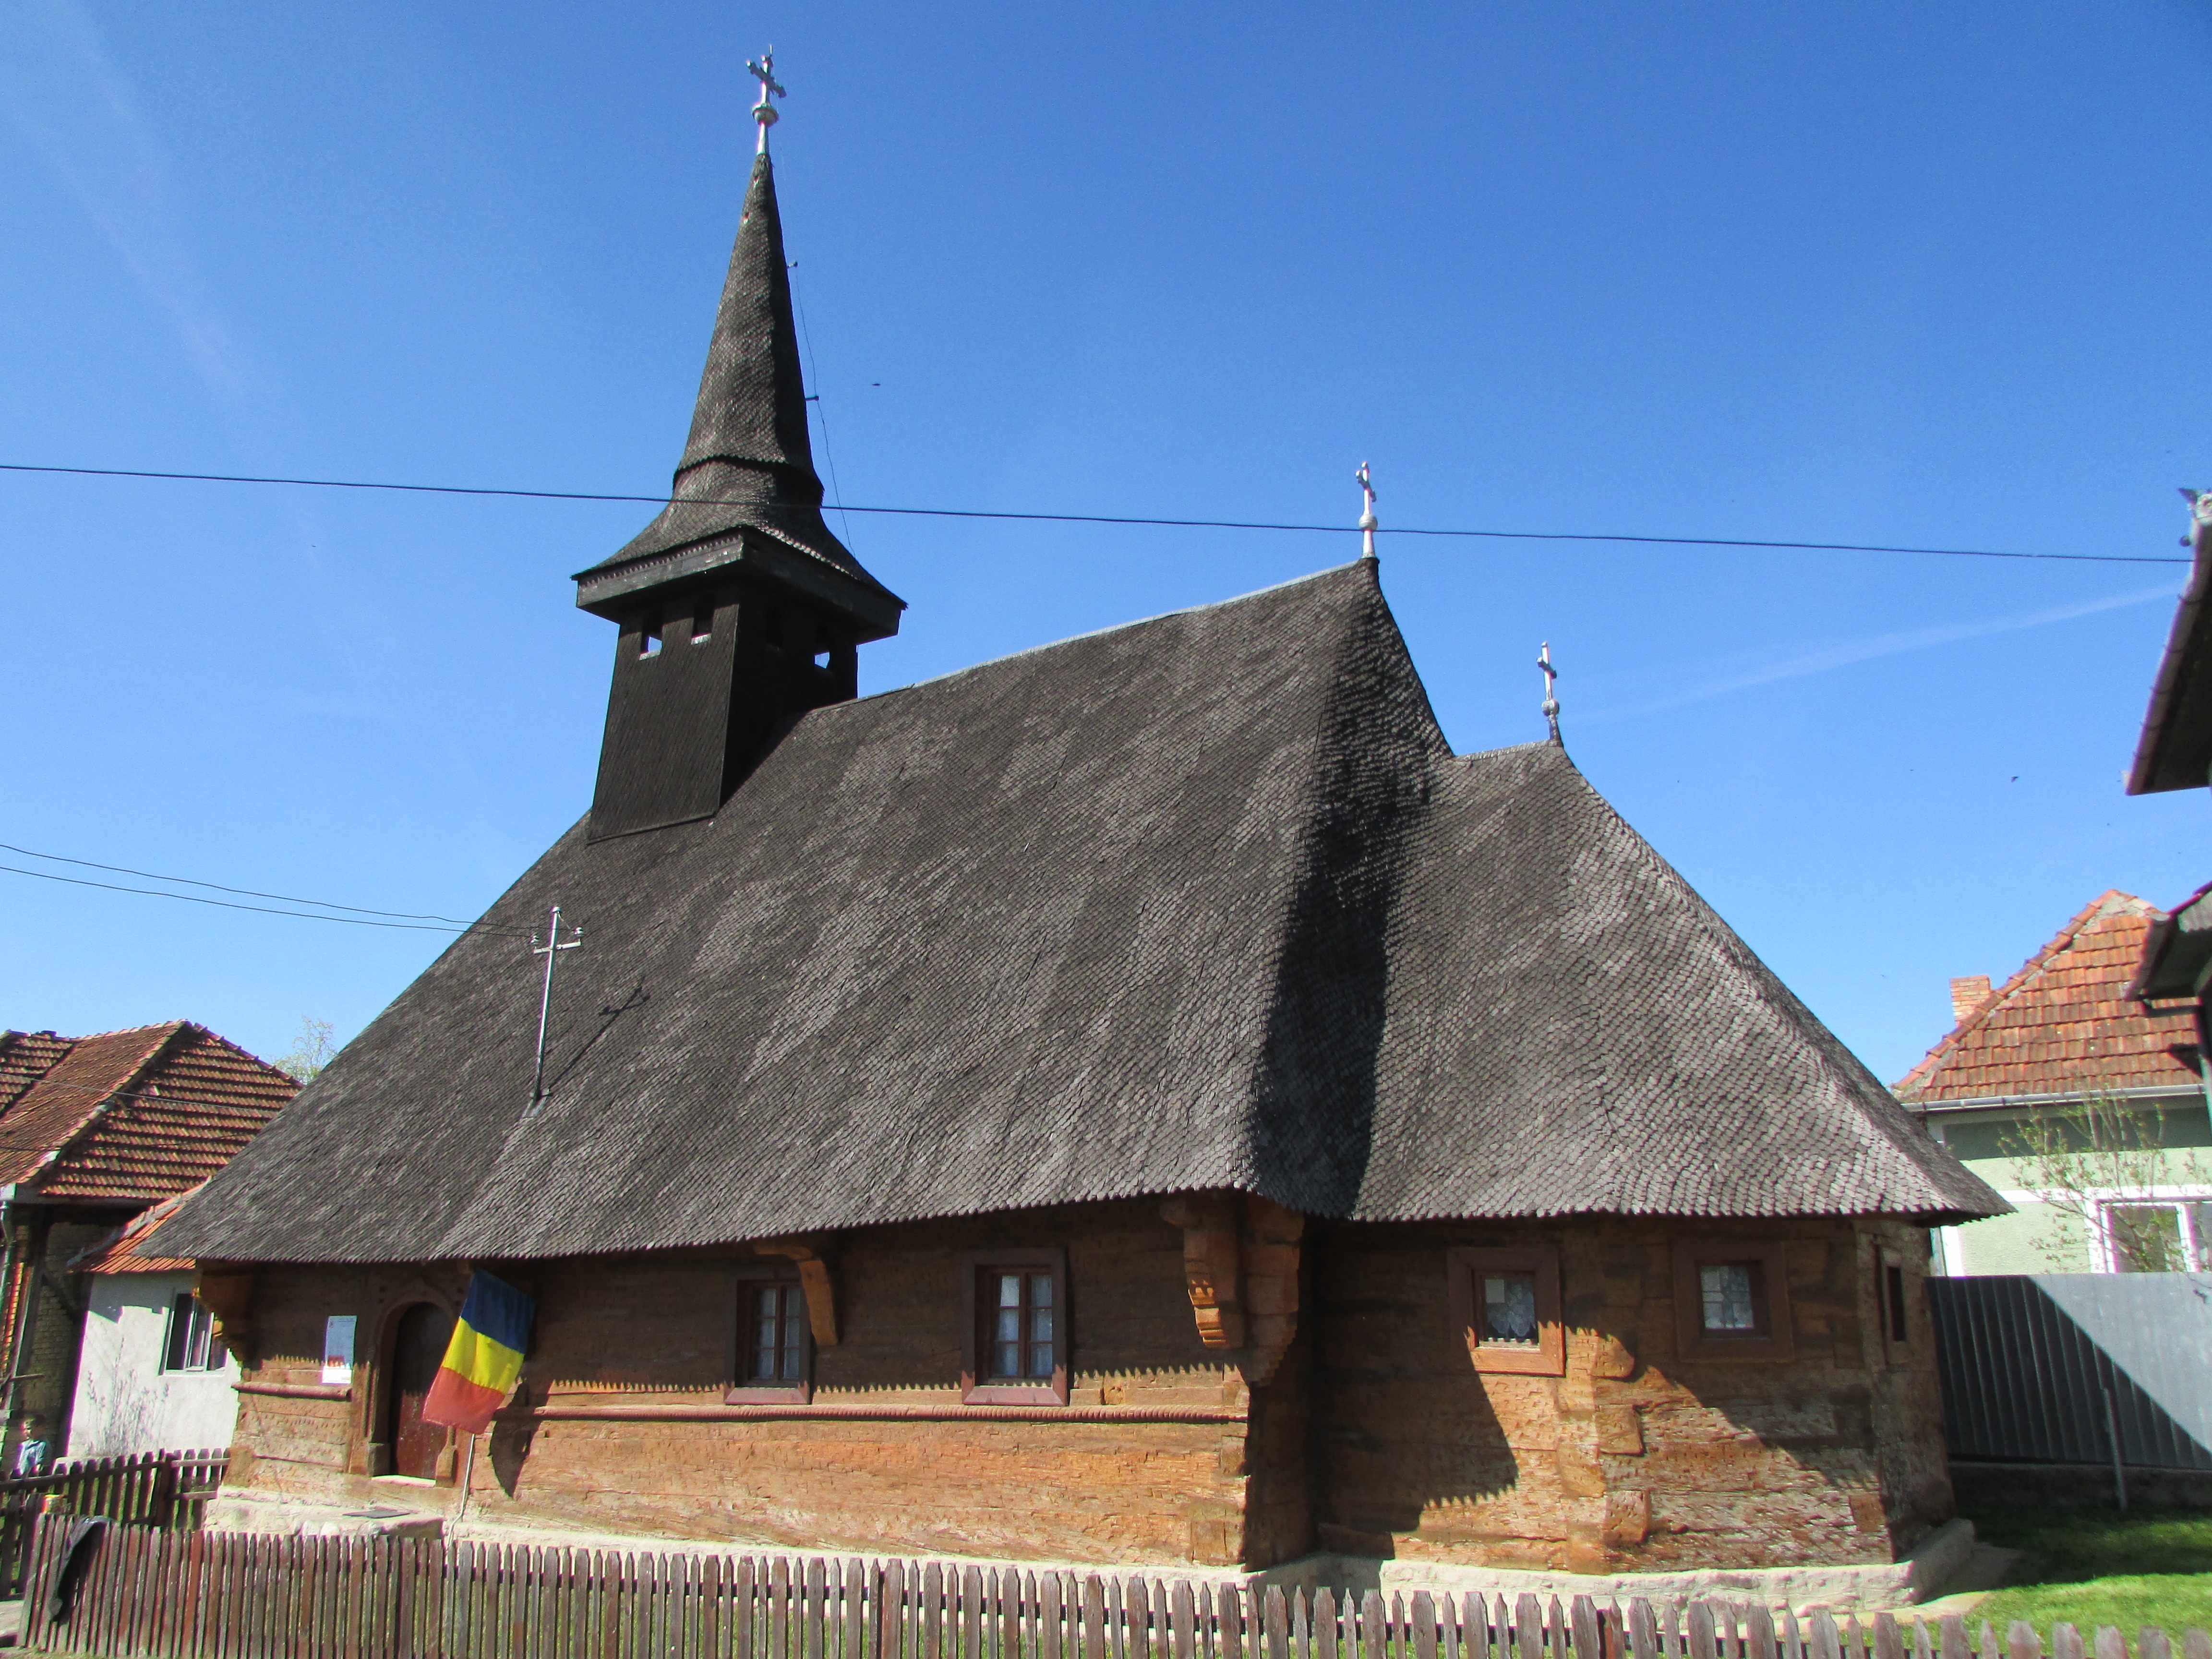
building, monument, village, church, chapel, tourism, place of worship, thatching, transylvania, crisana, wooden church, bihor, saca